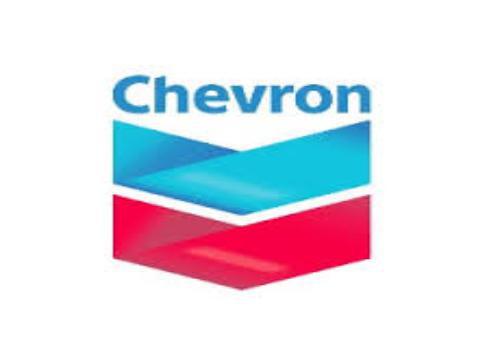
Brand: Chevron
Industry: Transportation